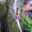
Label: spider